William Anthony Richardson

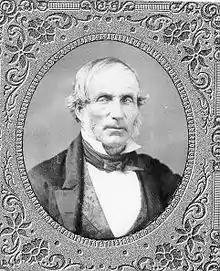

William Anthony Richardson (August 27, 1795 – April 20, 1856) was an early California entrepreneur, influential in the development of the settlement called Yerba Buena, the forerunner of the city of San Francisco.